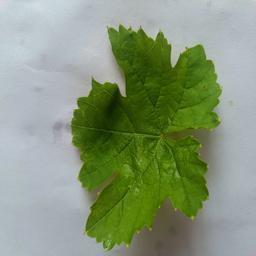
Label: Healthy Leaves